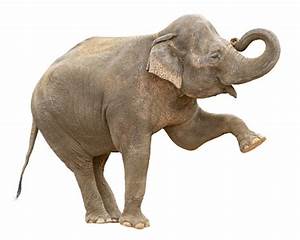
Label: elephant